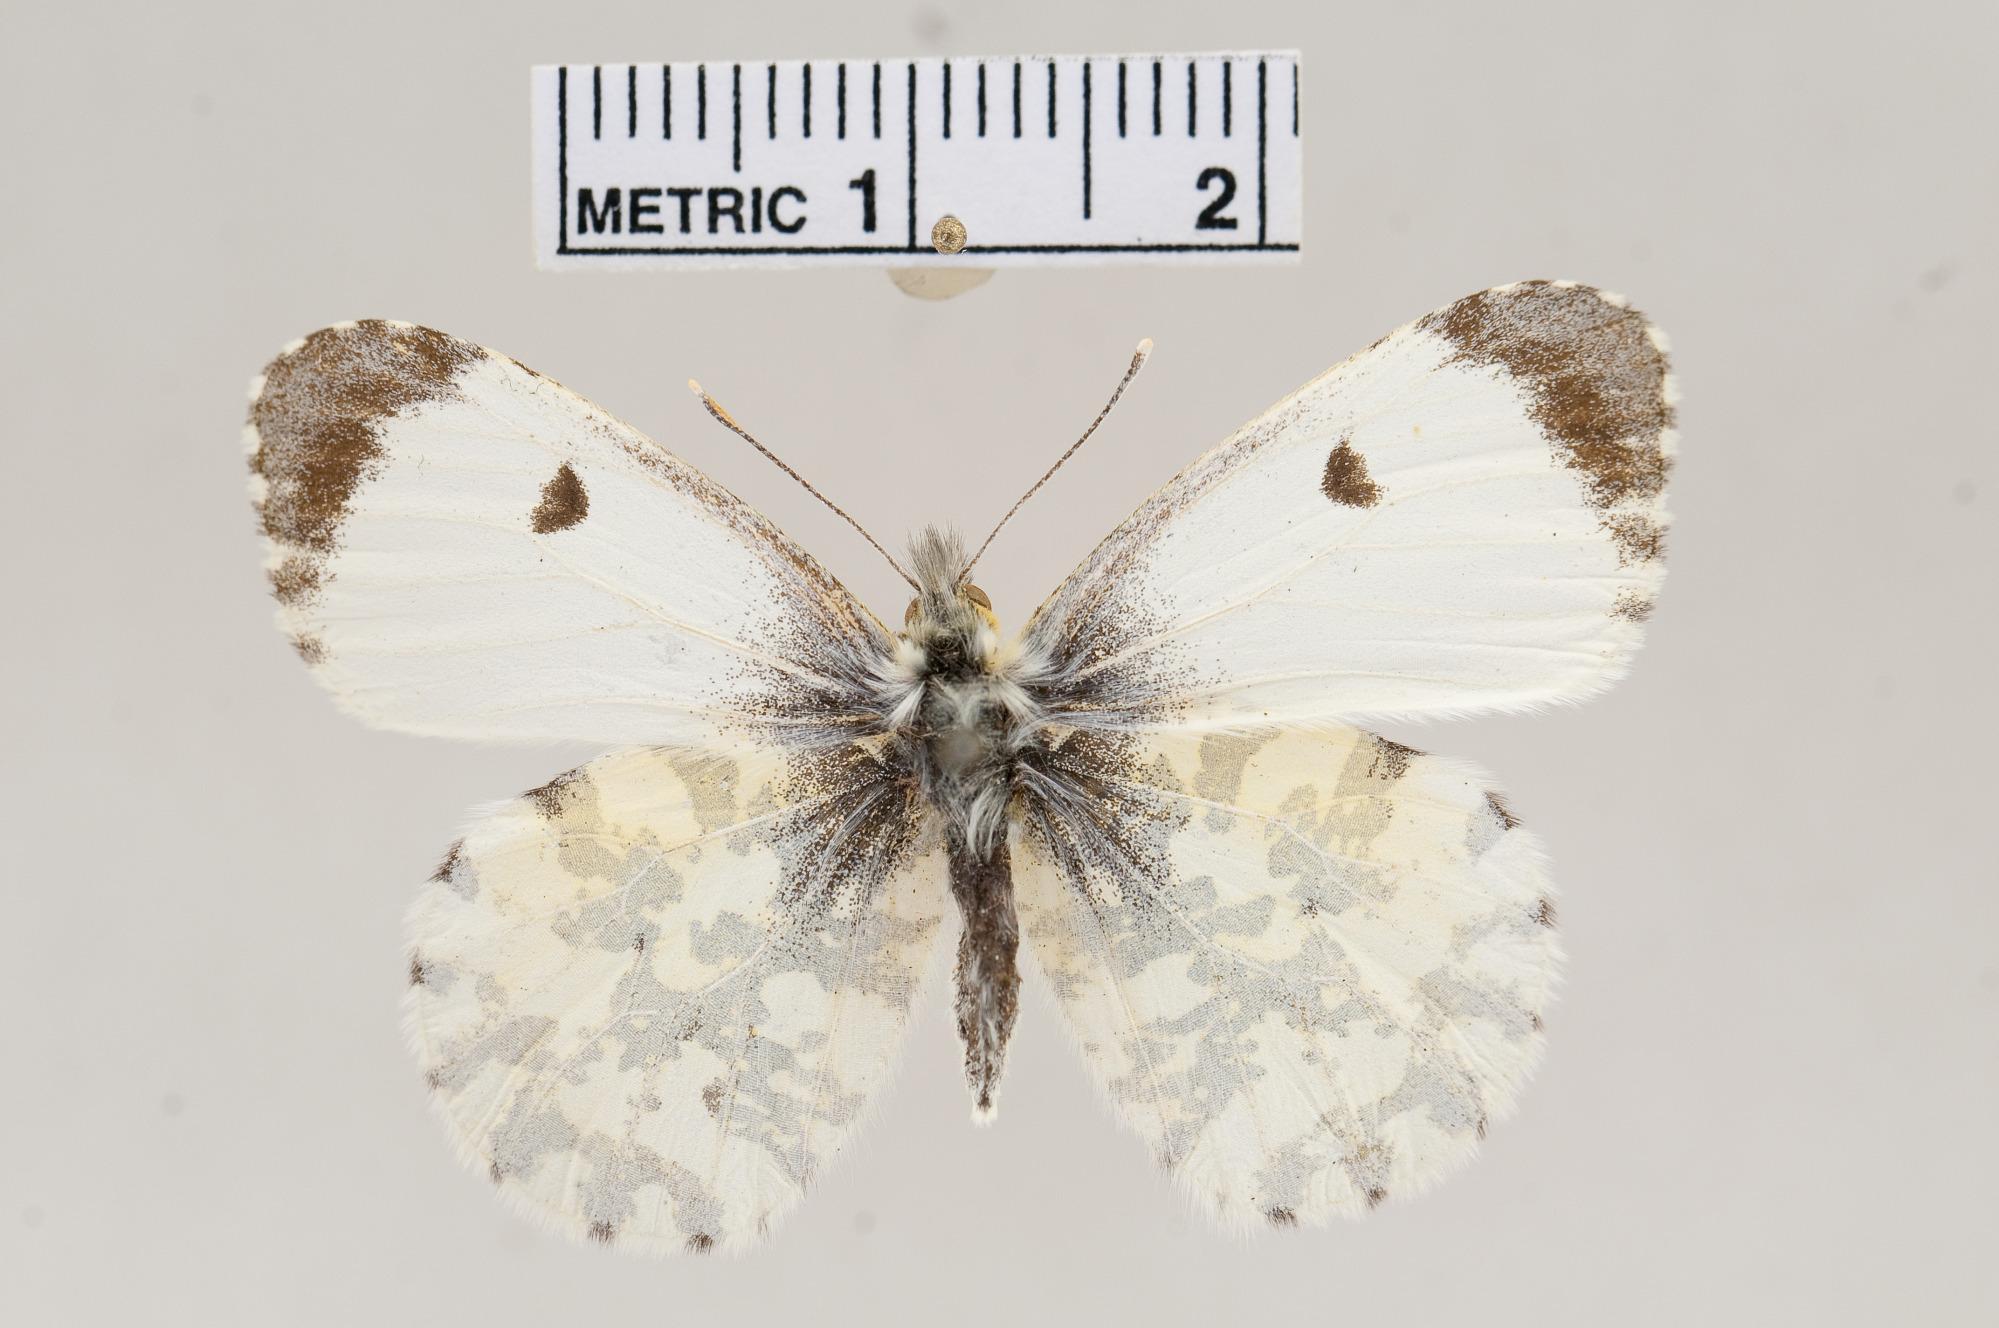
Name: Anthocharis cardamines
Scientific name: Anthocharis cardamines
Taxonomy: Animalia, Arthropoda, Hexapoda, Insecta, Lepidoptera, Pieridae, Pierinae